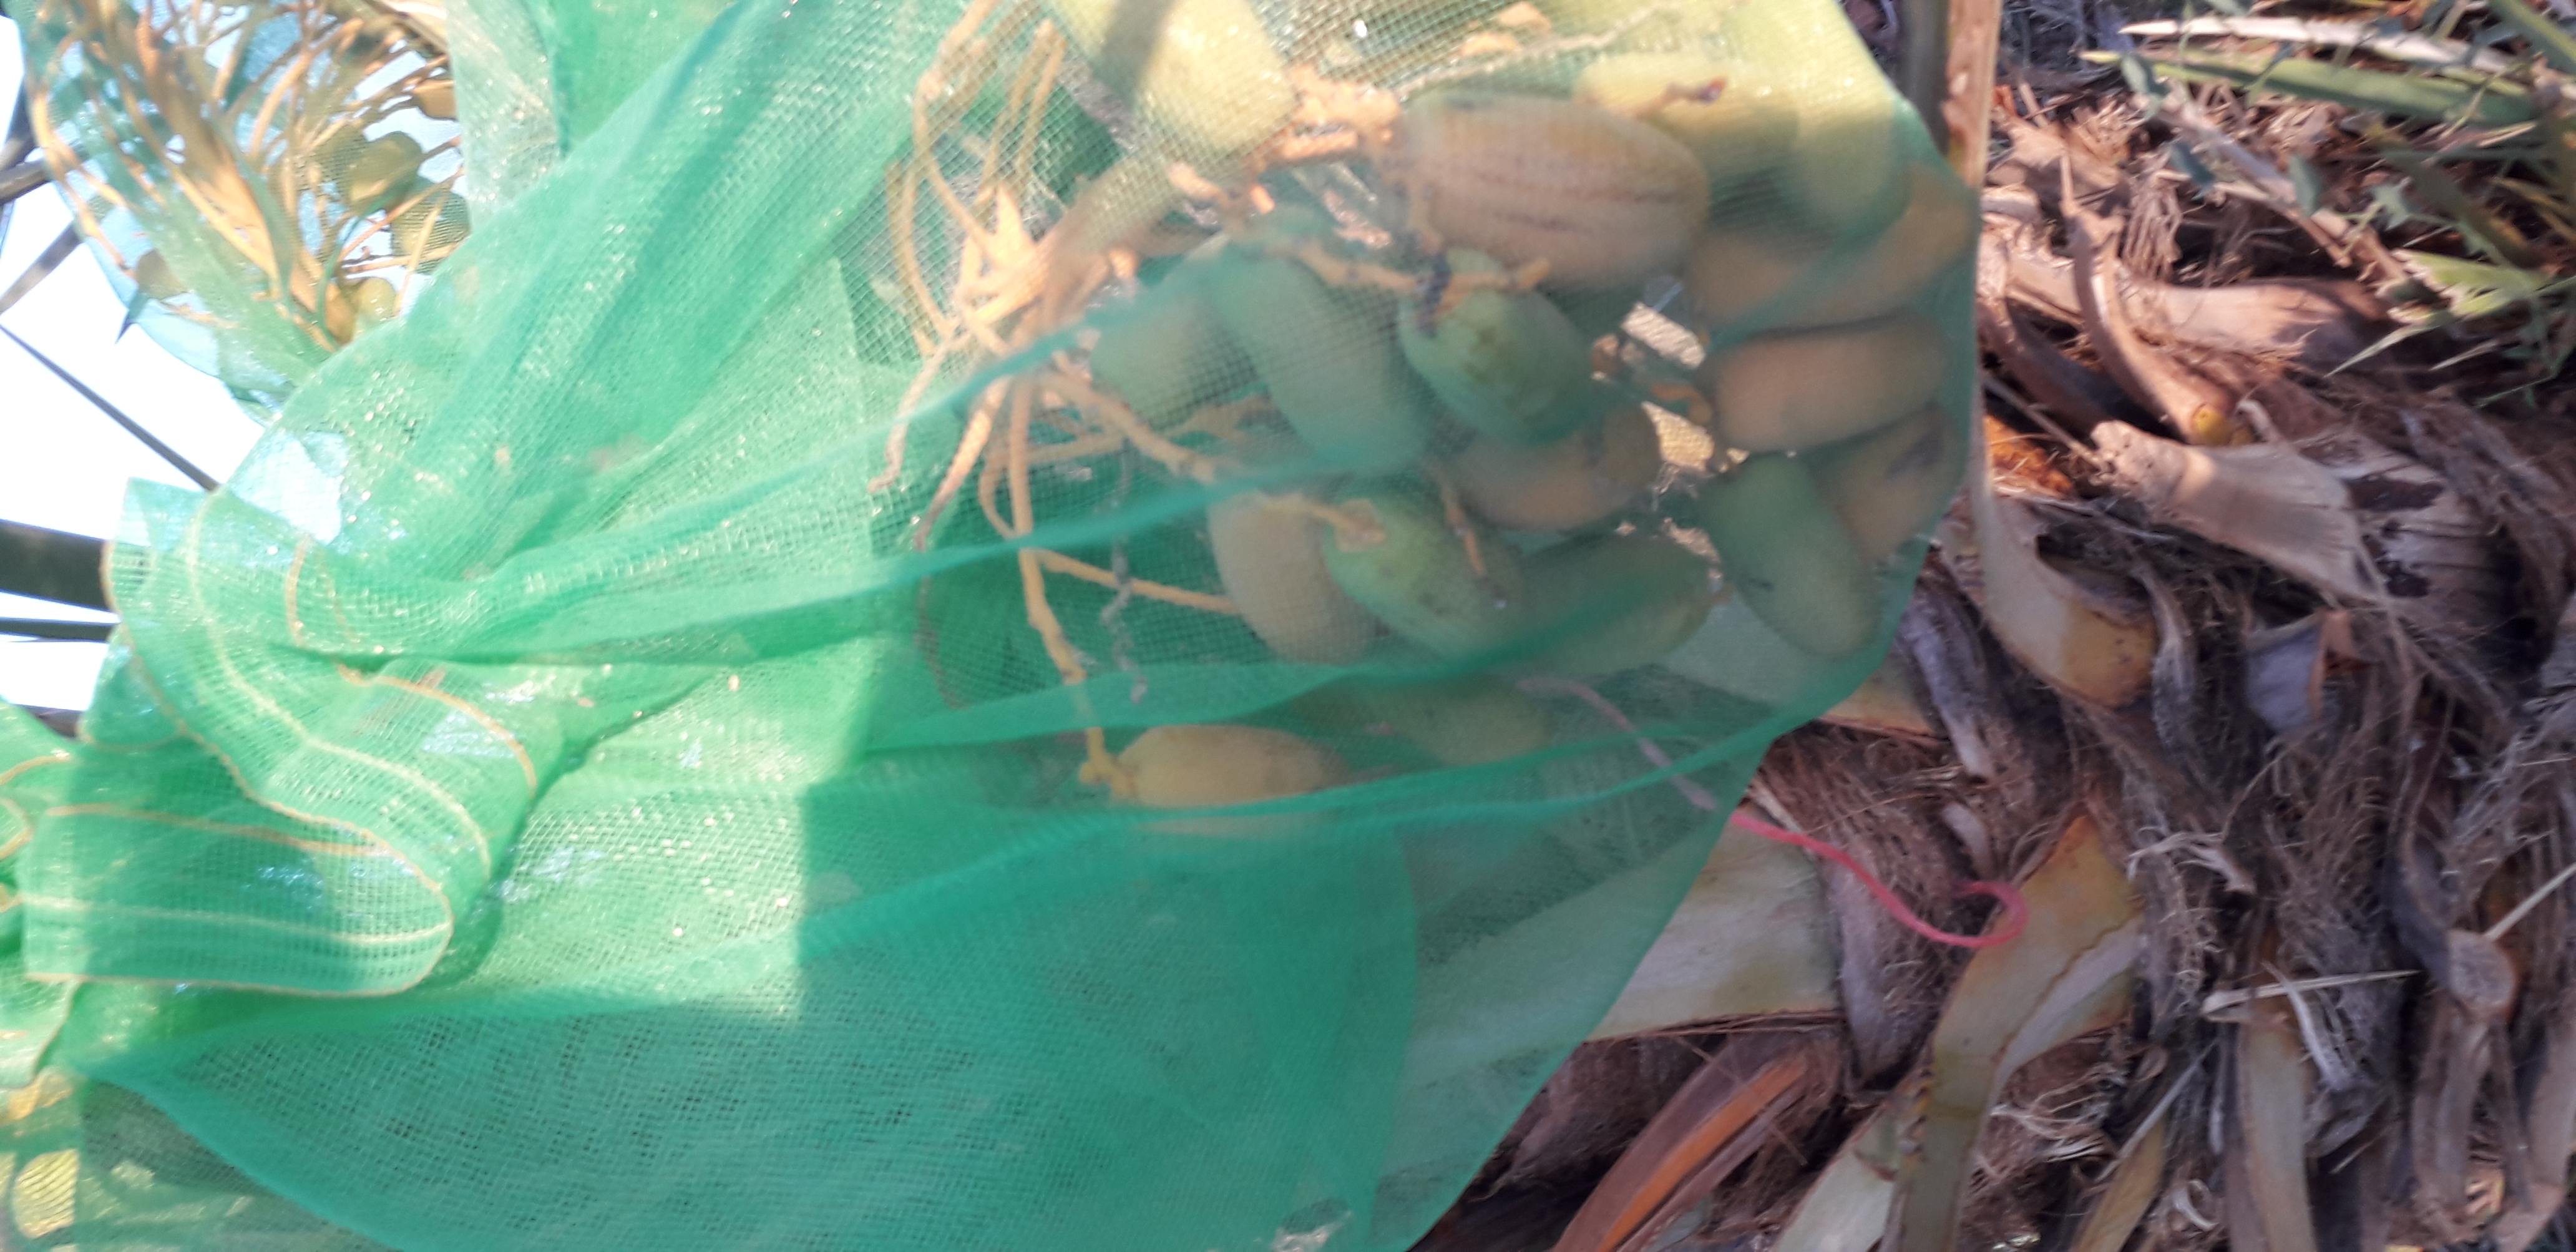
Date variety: Boumajhoul